Palma Bucarelli

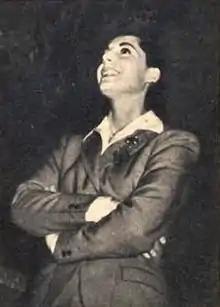

Palma Bucarelli (16 March 1910 – 25 July 1998) was an Italian art historian, curator and administrator, mostly known for her tenure as director of the Galleria Nazionale d'Arte Moderna (GNAM) in Rome from 1942 to 1975.